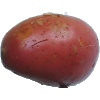
Label: Potato Red Washed 1